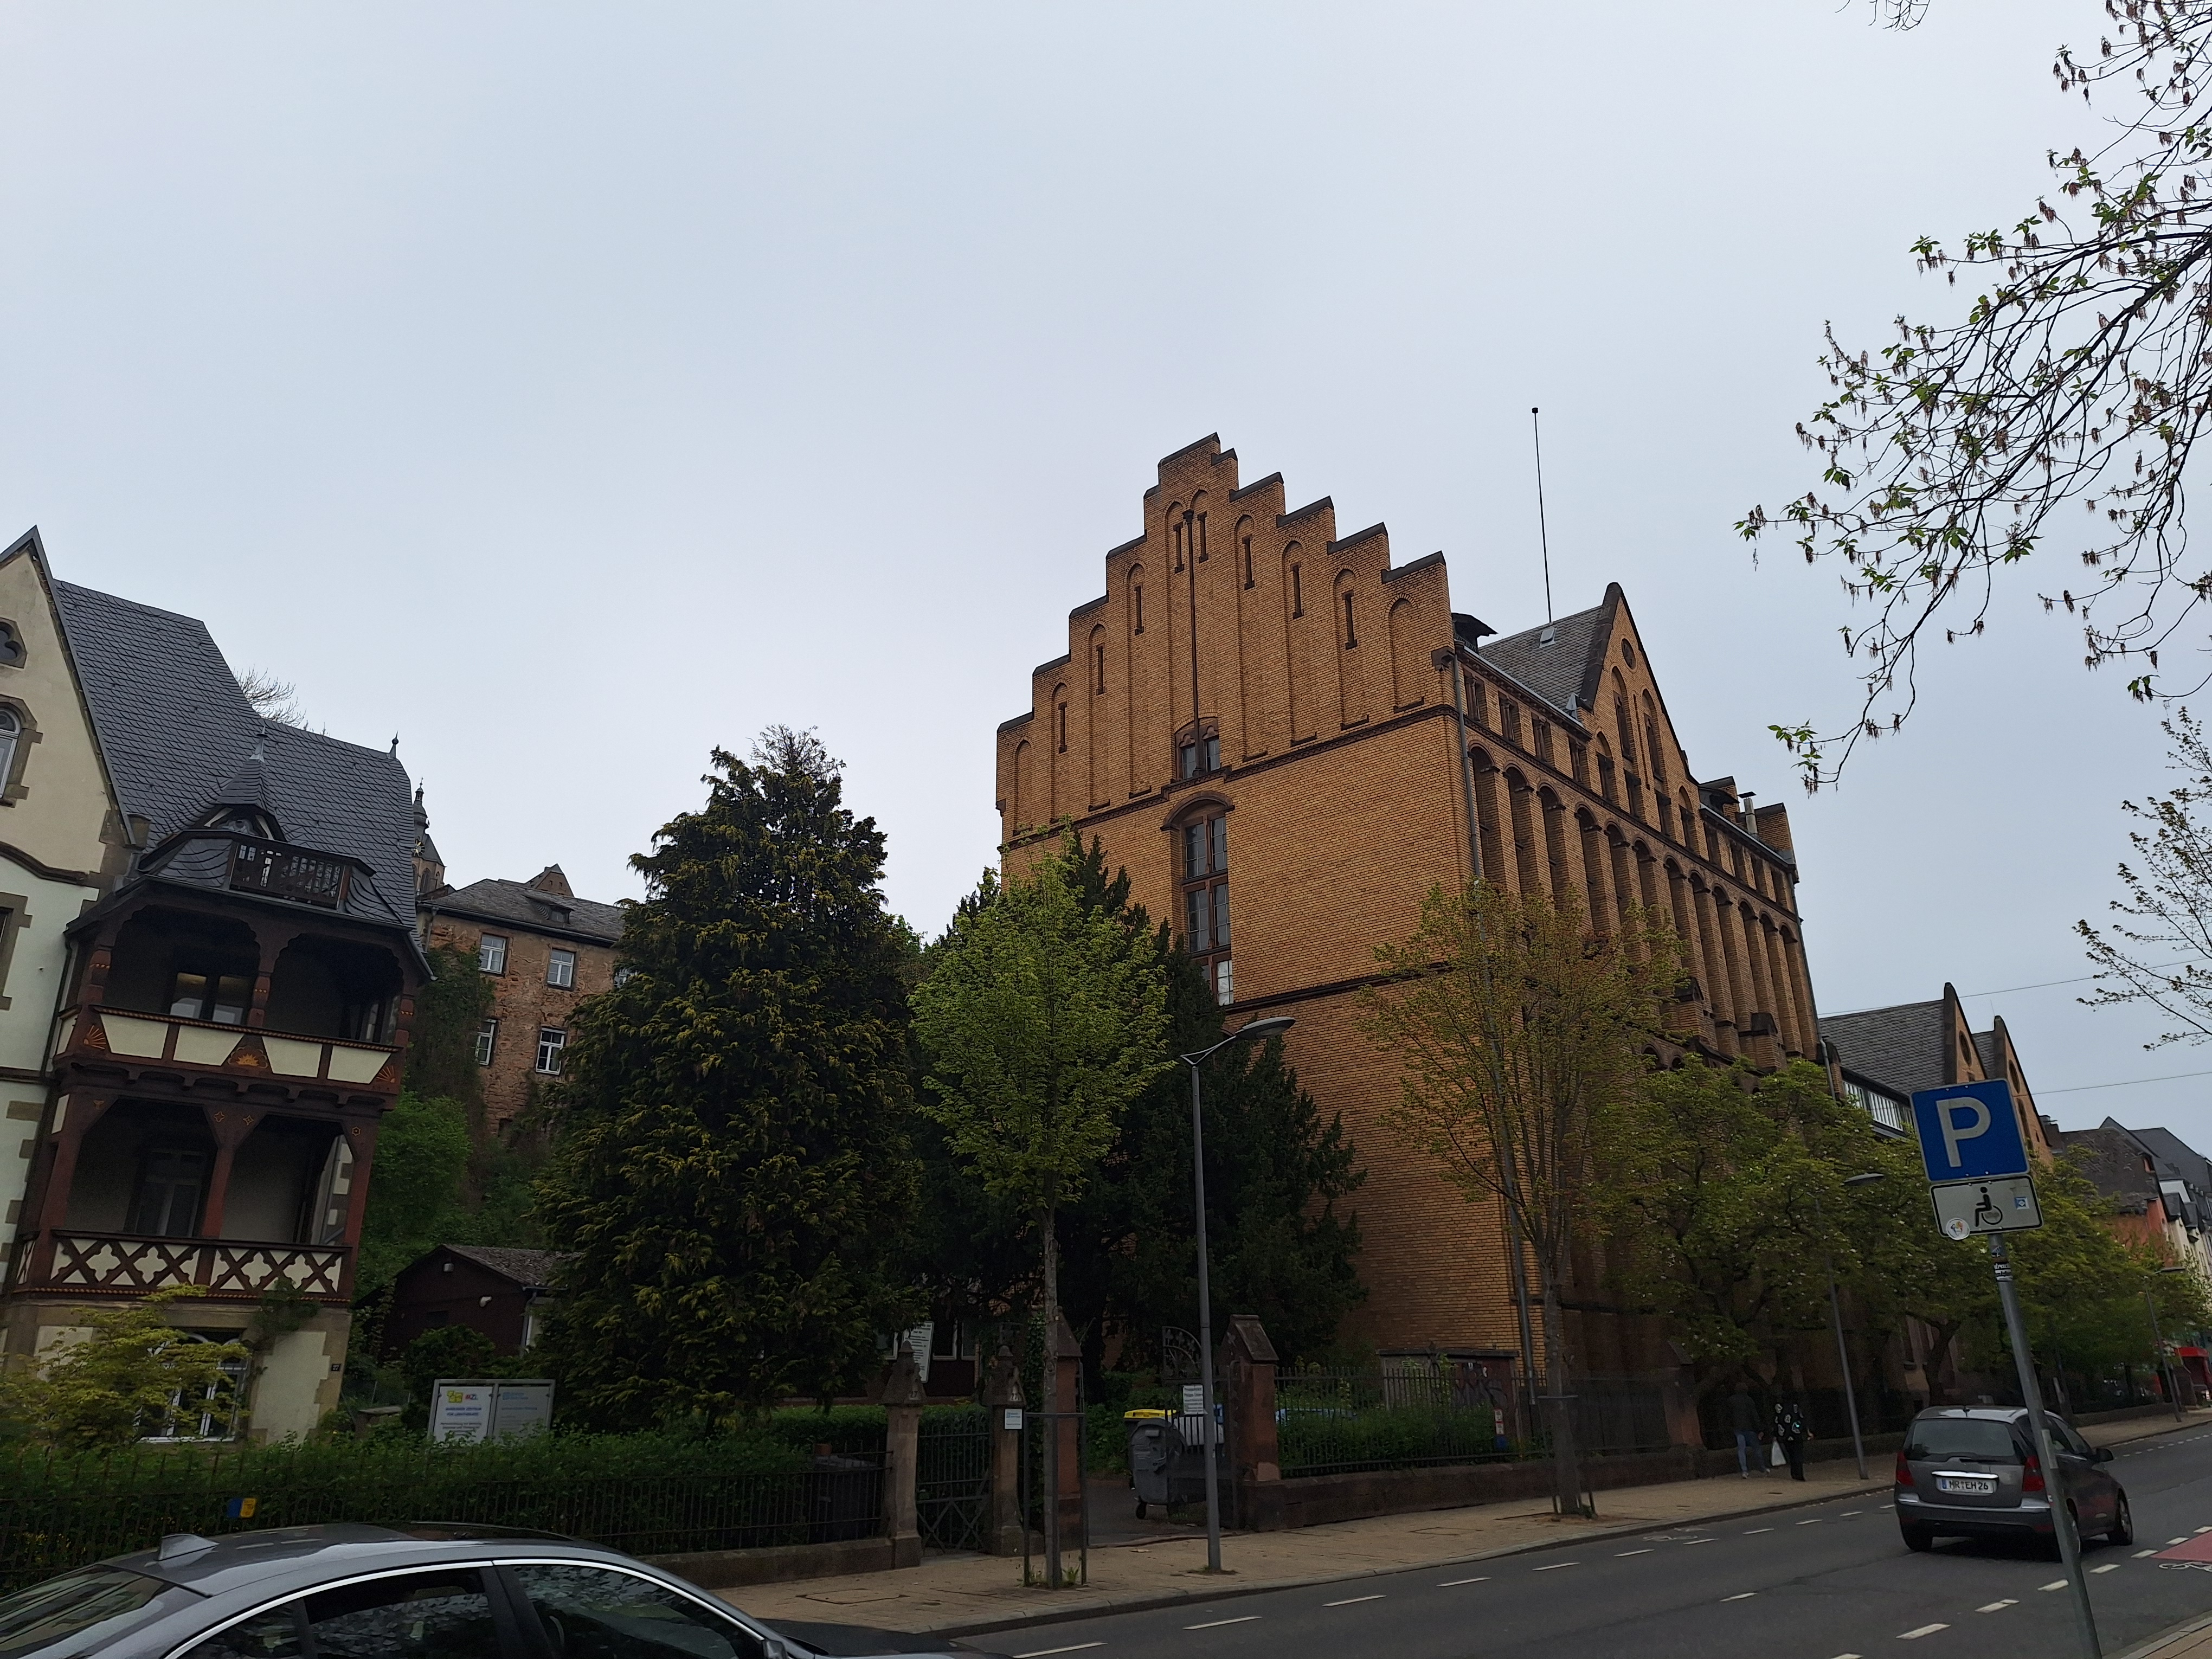
Building: Universitätsstraße 25